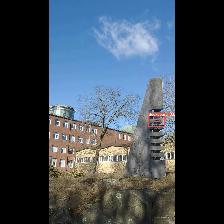
Label: NonHuman